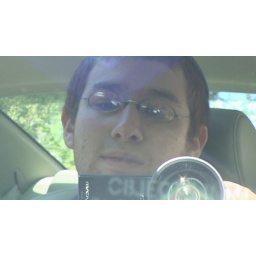
ronen in car mirror